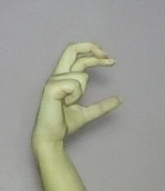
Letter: thal